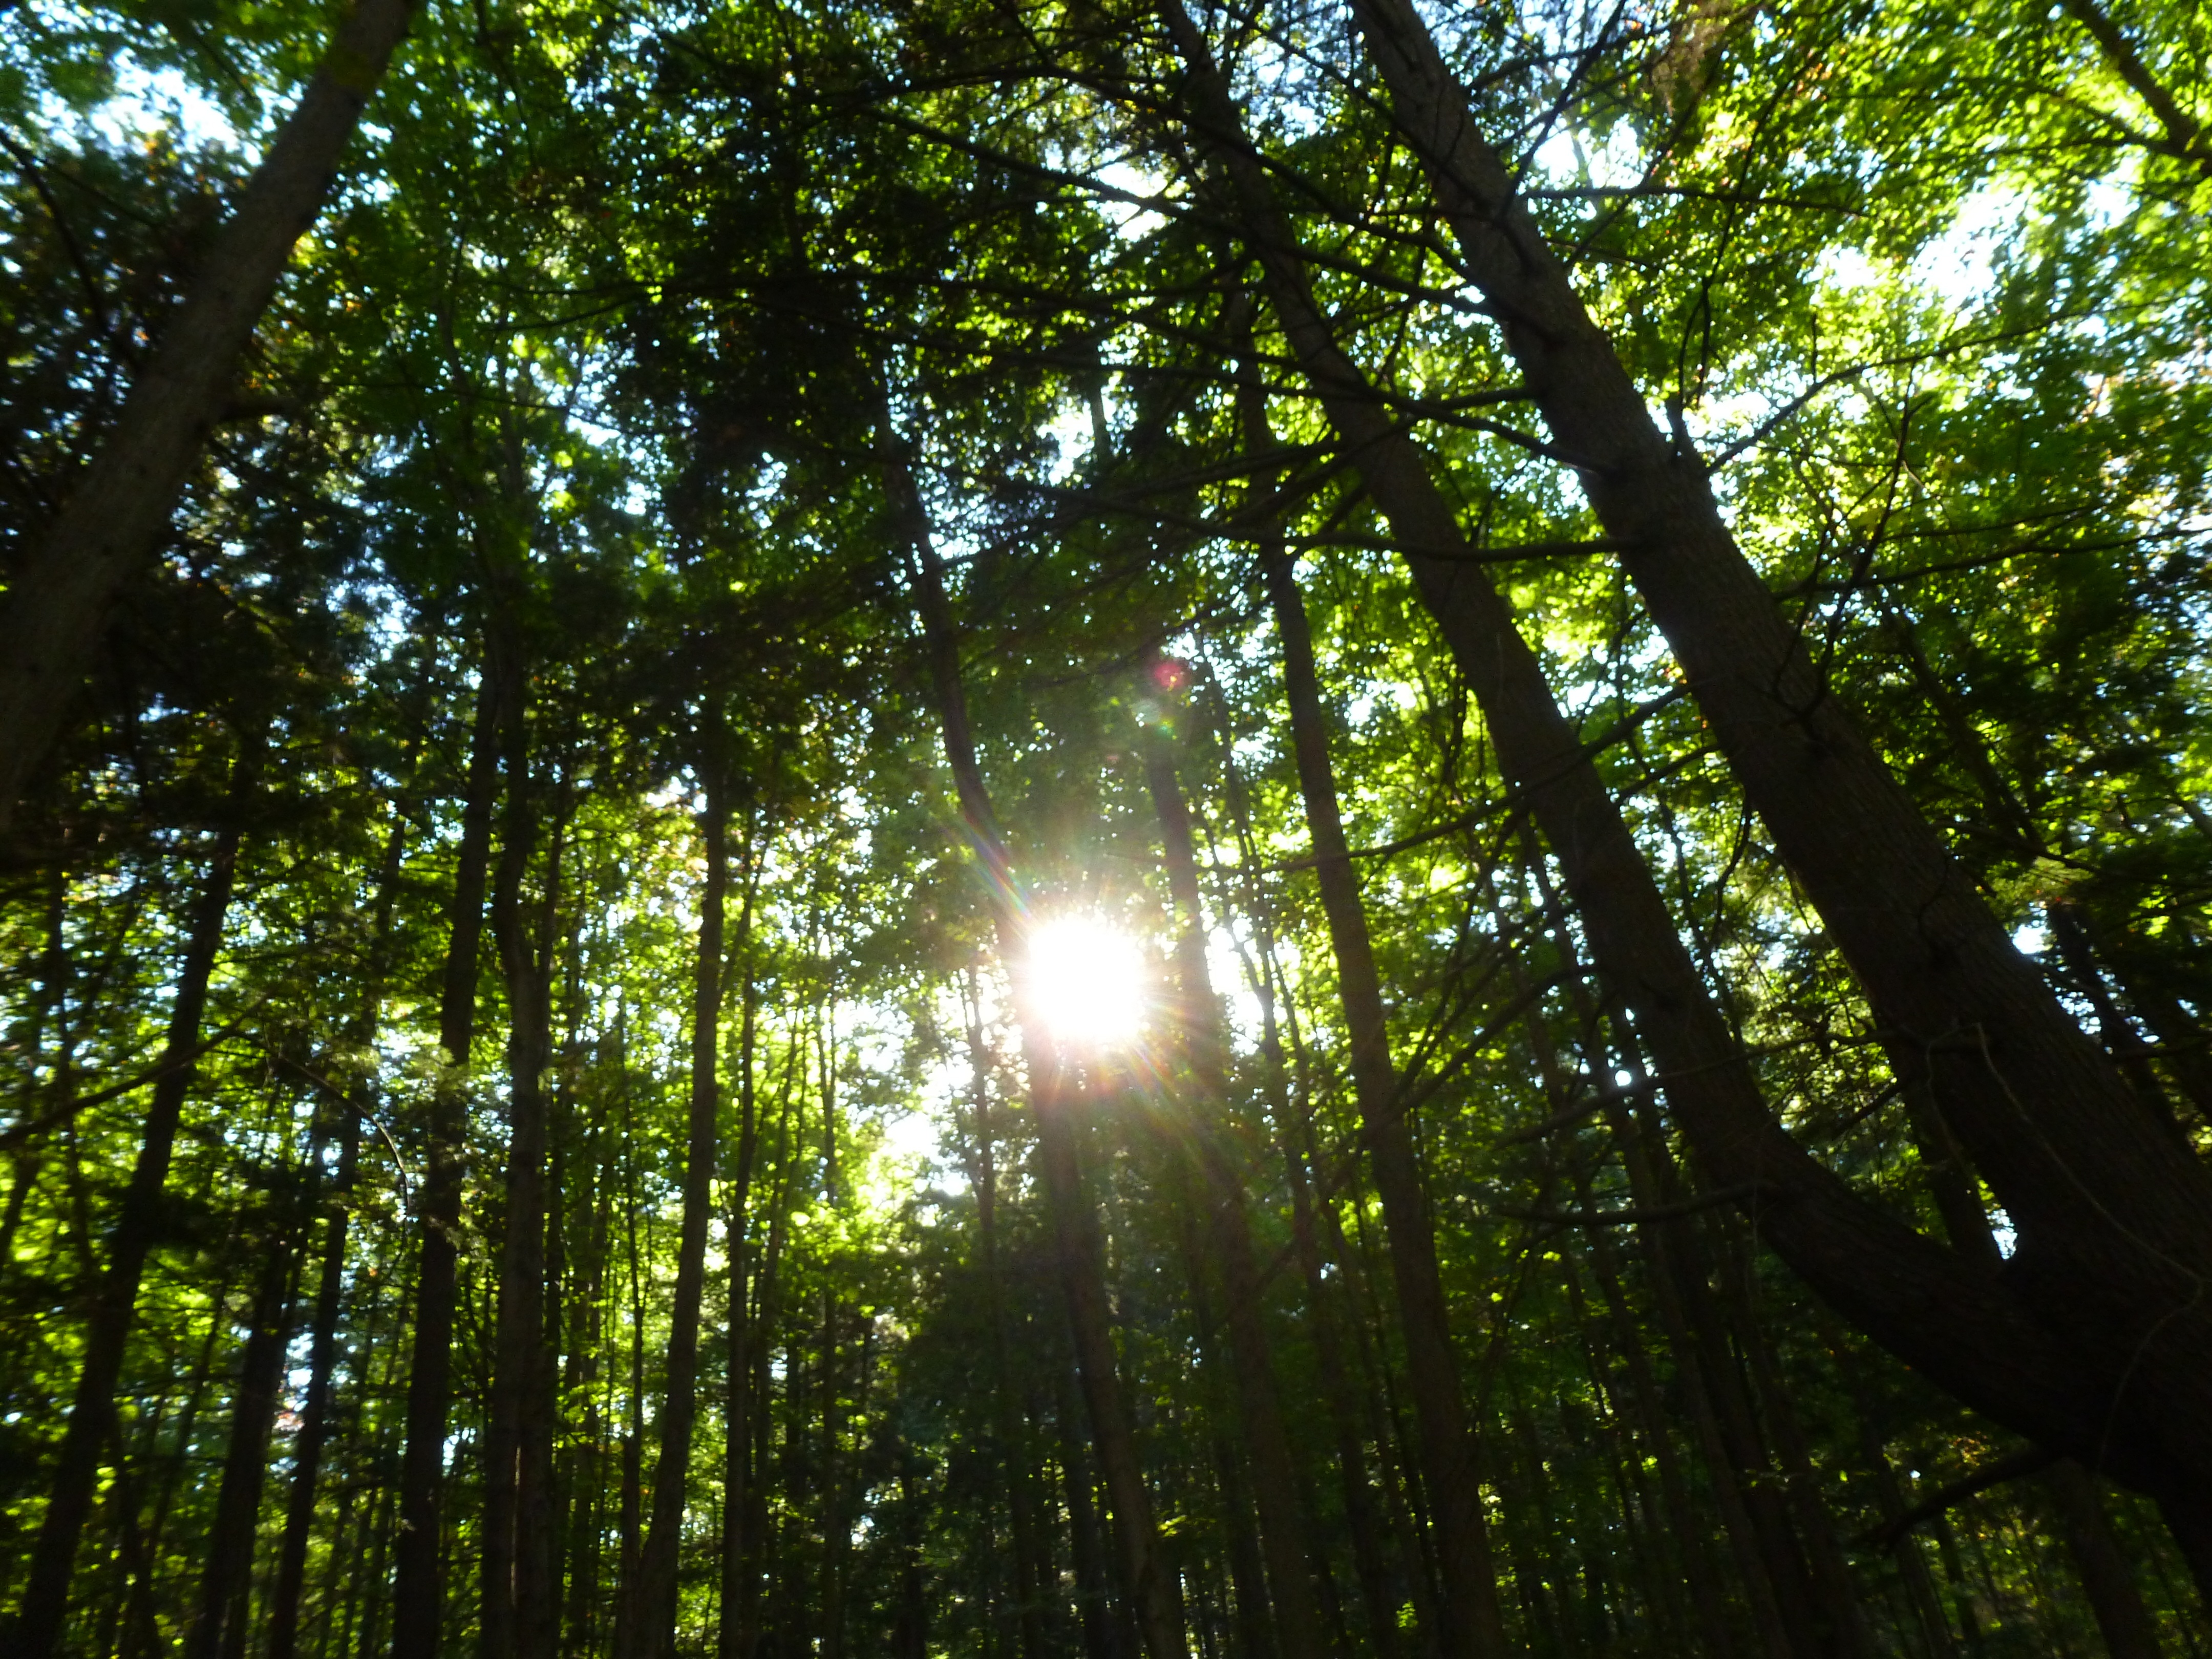
tree, nature, forest, branch, light, plant, sunlight, leaf, flower, summer, foliage, green, jungle, botany, leaves, canada, rainforest, deciduous, grove, ontario, woodland, habitat, ecosystem, old growth forest, natural environment, woody plant, temperate broadleaf and mixed forest